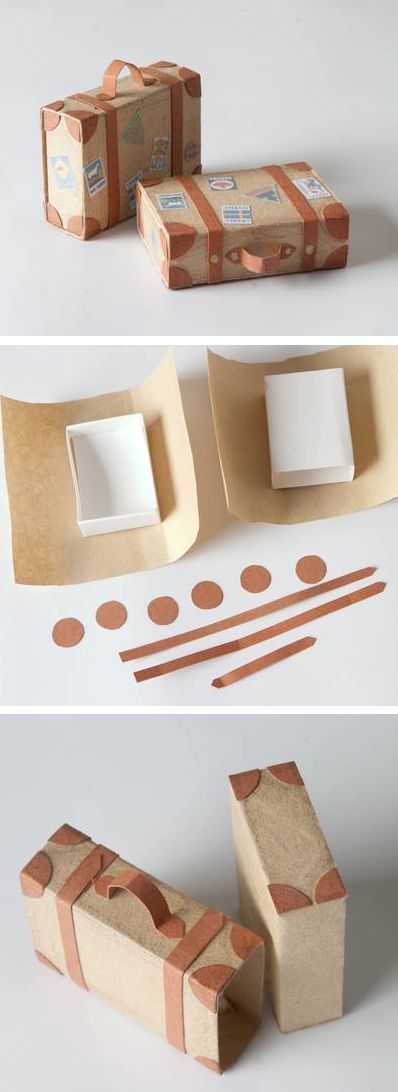
Label: cardboard